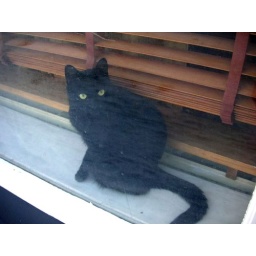
Black cat in a window